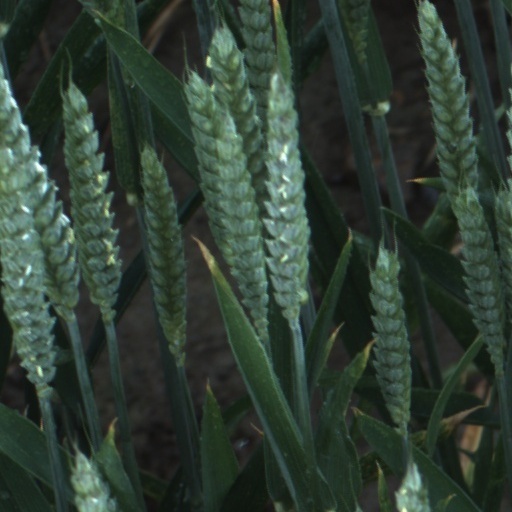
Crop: wheat